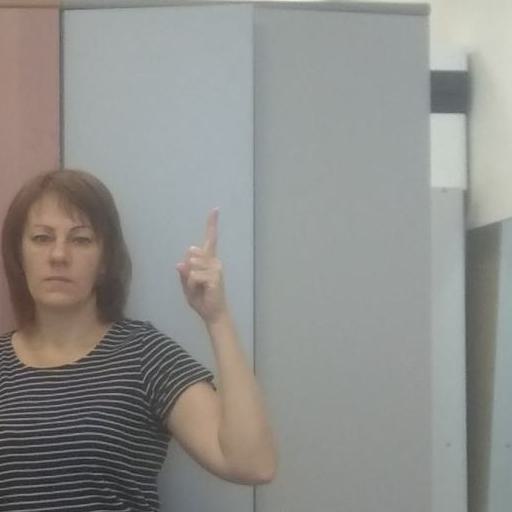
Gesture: one